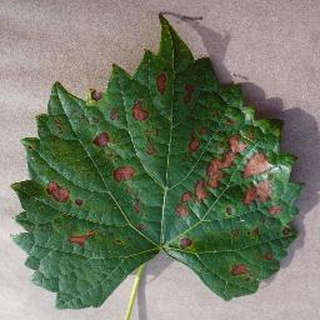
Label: grape_esca_black_measles